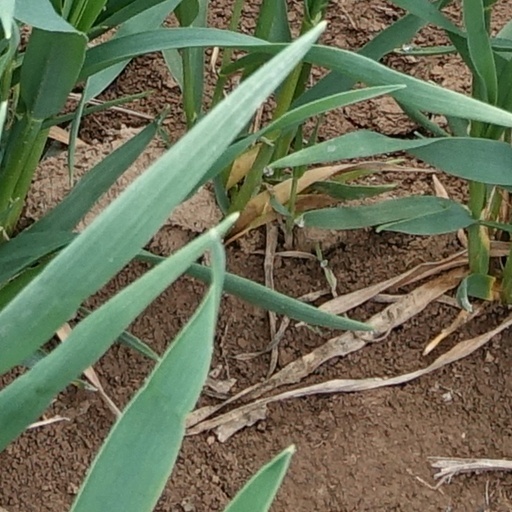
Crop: wheat